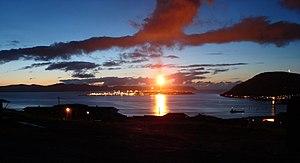
L'océan glacial Arctique est identifié comme fertile en hydrocarbures depuis des décennies ; certains gisements y sont déjà exploités, le plus connu étant l'Alaska. En 2007, seule une étroite bande côtière est exploitée, mais la fonte prochaine de la banquise d'été autorise de nouvelles ambitions. Alors que les opérations d'intimidation ont déjà commencé, il est utile de s'intéresser à l'estimation des volumes d'hydrocarbures récupérables dans cette zone, et d'identifier quels pays vont en bénéficier. La lecture de cet article est donc soumise aux restrictions d'usage concernant les estimations et la géopolitique.